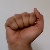
The image shows a hand gesture representing the letter 'A' in Indian Sign Language.